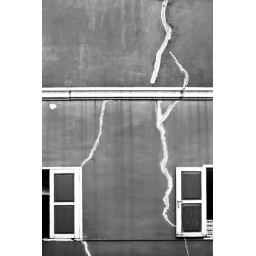
Life in a glass house